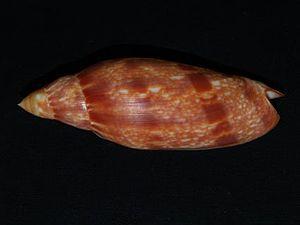
Les Volutidae sont une famille de mollusques gastéropodes de l'ordre des Neogastropoda.